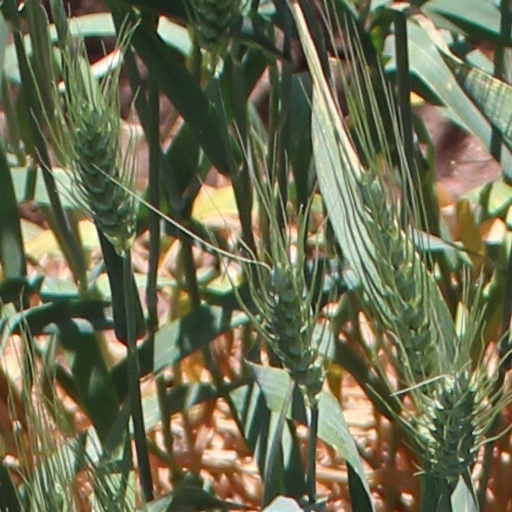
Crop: wheat